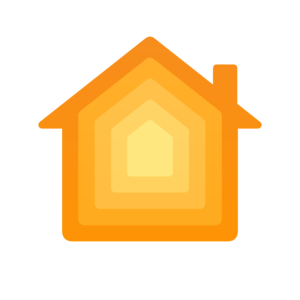
HomeKit est un logiciel développé par Apple qui permet aux utilisateurs de configurer leur Appareil iOS de façon à contrôler les objets connectés de leur maison intelligente. Il est possible de créer des pièces différentes mais aussi des scénarios d'actions automatiques. L'utilisateur peut donc contrôler sa maison via une application dédiée Maison et par le biais de Siri, l'assistant vocal présent sur iOS. HomeKit a d'abord été publié avec iOS 8 en septembre 2014 et a ensuite été inclus dans macOS Mojave.